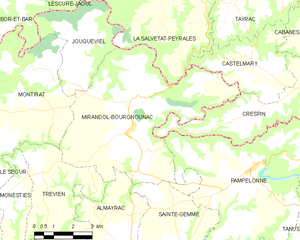
Carte des communes françaises Mirandol-Bourgnounac